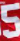
Number: 5